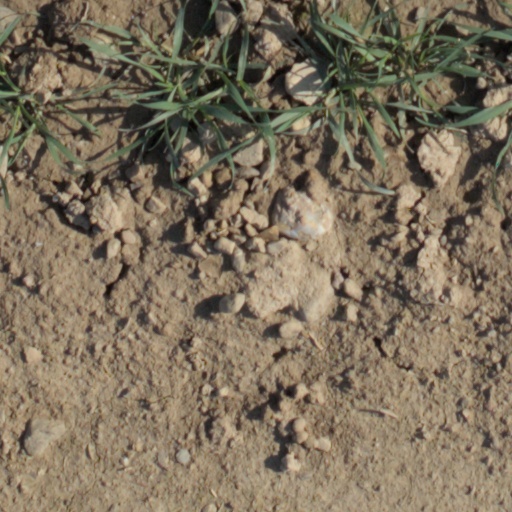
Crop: wheat